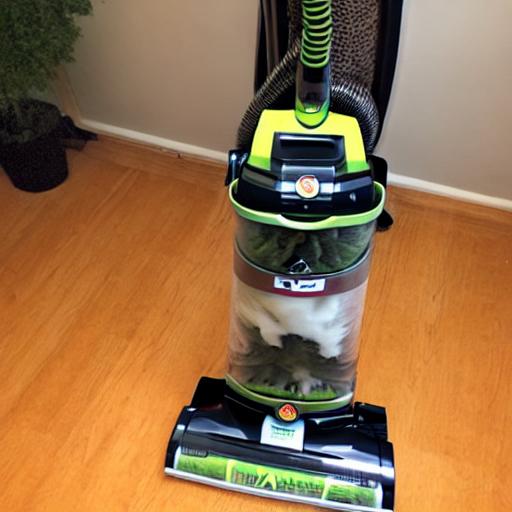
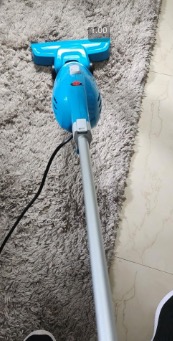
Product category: items_vacuum
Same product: no